Man from Atlantis

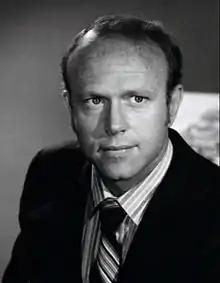
Alan Fudge as C. W. Crawford, Jr.

The supporting cast includes Belinda J. Montgomery as Dr. Elizabeth Merrill (who had nursed Mark Harris back to health) and Alan Fudge as C. W. Crawford, Jr., both of the Foundation for Oceanic Research. Victor Buono played the villainous Mr. Schubert in the pilot and several episodes of the series. Kenneth Tigar appeared in the second, third, and fourth movies as Dr Miller Simon, also of the Foundation for Oceanic Research, and Fred Beir appeared in the third and fourth films as Captain Bracy, commanding officer of the "Cetacean". Tigar and Beir did not appear in the weekly series, and the "Cetacean" now inexplicably seemed to be under the command of Mark himself despite the fact he was not a naval officer. The series added an ensemble cast as "The Crew of the "Cetacean"", variably consisting of Richard Laurance Williams, J. Victor Lopez, Jean Marie Hon, Anson Downes, Penelope Willis and Brandyn Artise. The tone of the weekly series shifted away from the relatively serious science fiction tone of the TV movies and further into escapist fantasy, not too dissimilar to "" with Mark as the adventurer captain of the "Cetacean" like Captain Kirk was of the "USS Enterprise" ("Man from Atlantis" producer and co-creator Herbert Solow was one of the people responsible for bringing "Star Trek" to the screen in the 1960s). In several episodes, Mark would swim through portals in the ocean that led to other places and even other times. In one episode, he crossed into a world set in the 19th century wild west, in another he entered a world inhabited by aliens, and he even travelled into 16th century Italy where he meets the fictional characters of "Romeo and Juliet". No explanation was given to how these worlds existed via the ocean. As the scripts became increasingly "sillier" (Duffy himself later likened the series to the campy 60's TV series "Batman"), Montgomery's scientist character became more sidelined and the actress managed to get out of her contract with the help of lawyers after 11 episodes.